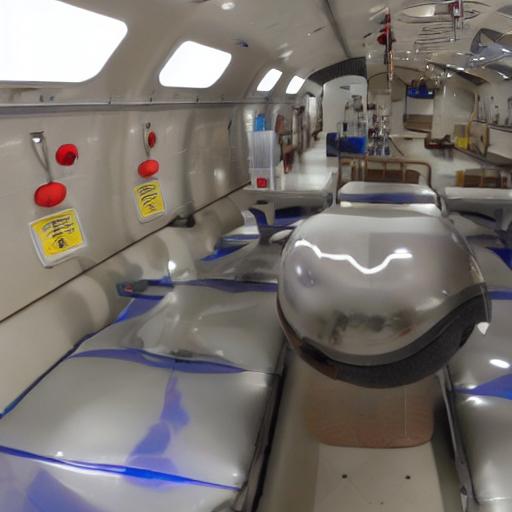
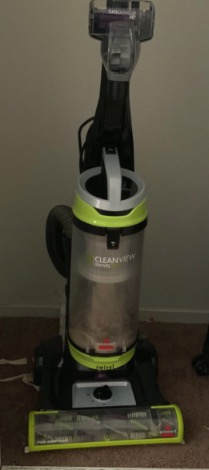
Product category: items_vacuum
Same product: no